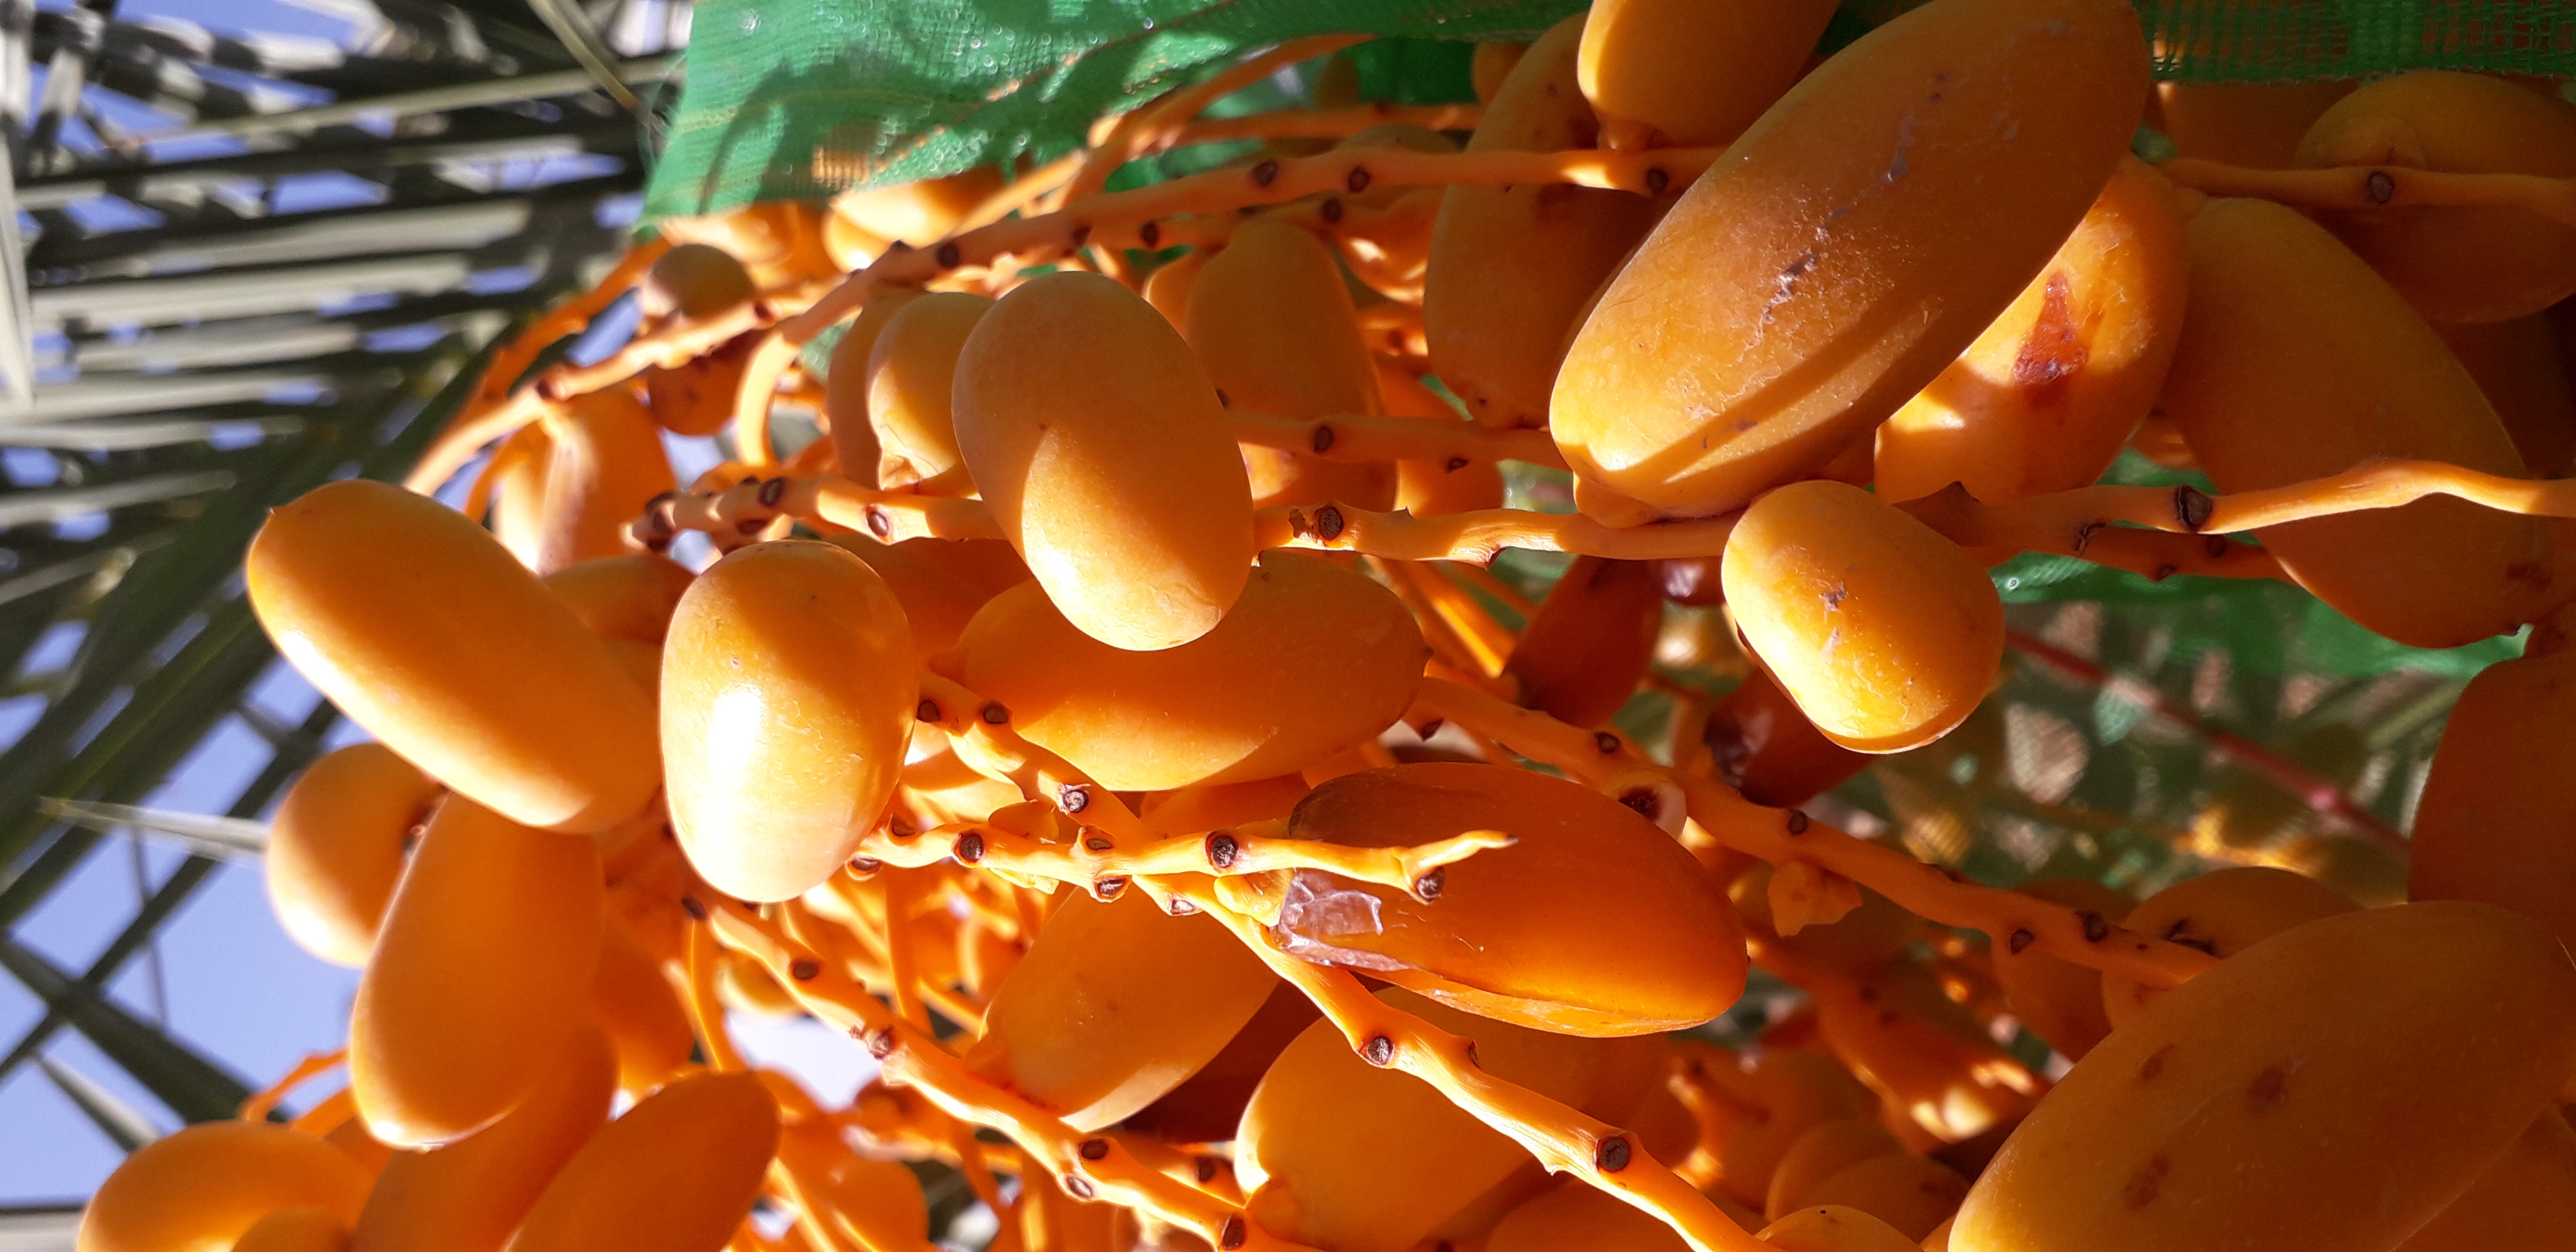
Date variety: kholt